George Floyd protests in New York City

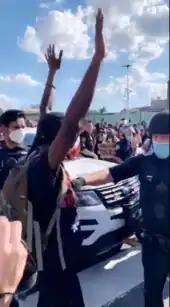
Still image from a viral video depicting a protester as a police officer moves to remove his mask and pepper spray him.

A video of a crowd of protesters clashing with the NYPD attracted attention on May 30, showing police officers accelerating into a crowd of people. In response to the video, de Blasio minimized this action by shifting blame to the protesters: "I wish the officers had found a different approach, but let's begin at the beginning. The protesters in that video did the wrong thing to surround that police car, period." After drawing criticism, with multiple publications highlighting that he ran for mayor on a platform of police reform, he walked back those comments on June 1 to say "There is no situation where a police vehicle should drive into a crowd of protesters or New Yorkers." "The Guardian" wrote that the video, viewed more than 30 million times as of June 4, "quickly shredded years of effort to repair the deeply tarnished image of the NYPD". In December 2023, NYPD Commissioner Edward Caban cleared officers Andrey Samusev and Daniel Alvarez of misconduct charges sought by the Civilian Complaint Review Board for improper use of force.